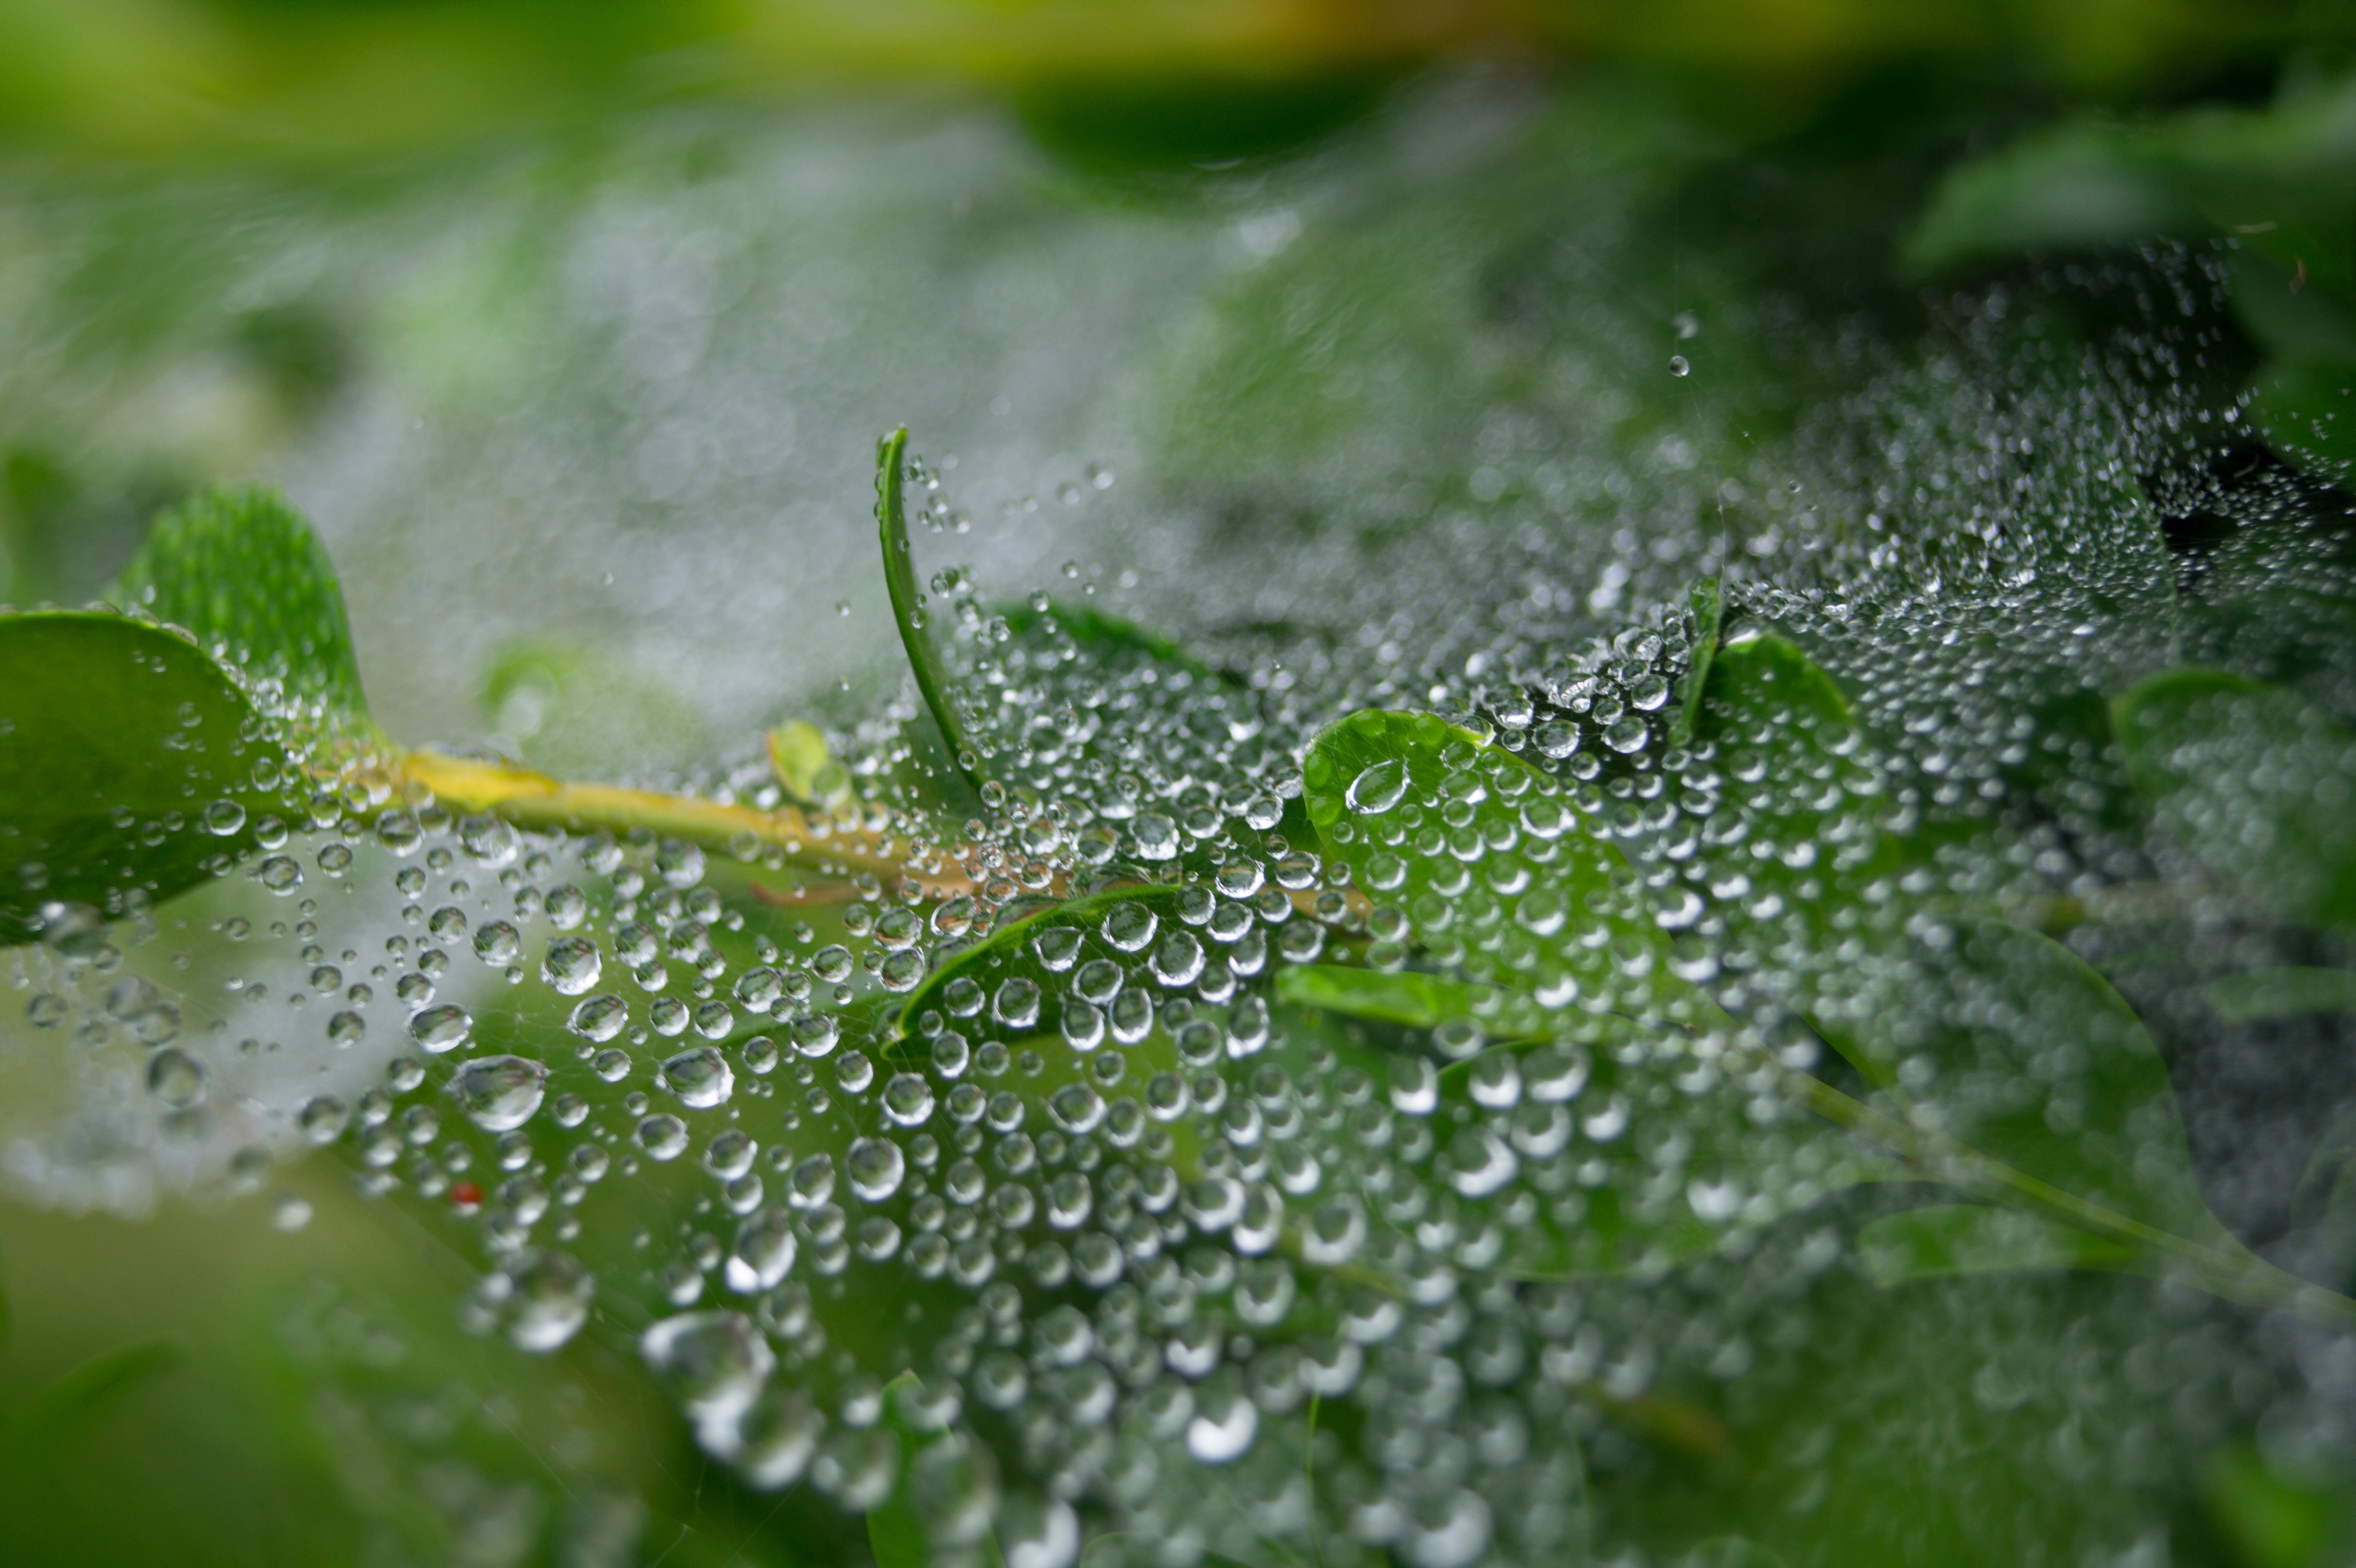
water, nature, grass, drop, dew, plant, photography, leaf, flower, frost, green, botany, flora, fauna, invertebrate, close up, moisture, macro photography, plant stem